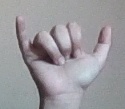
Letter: ya